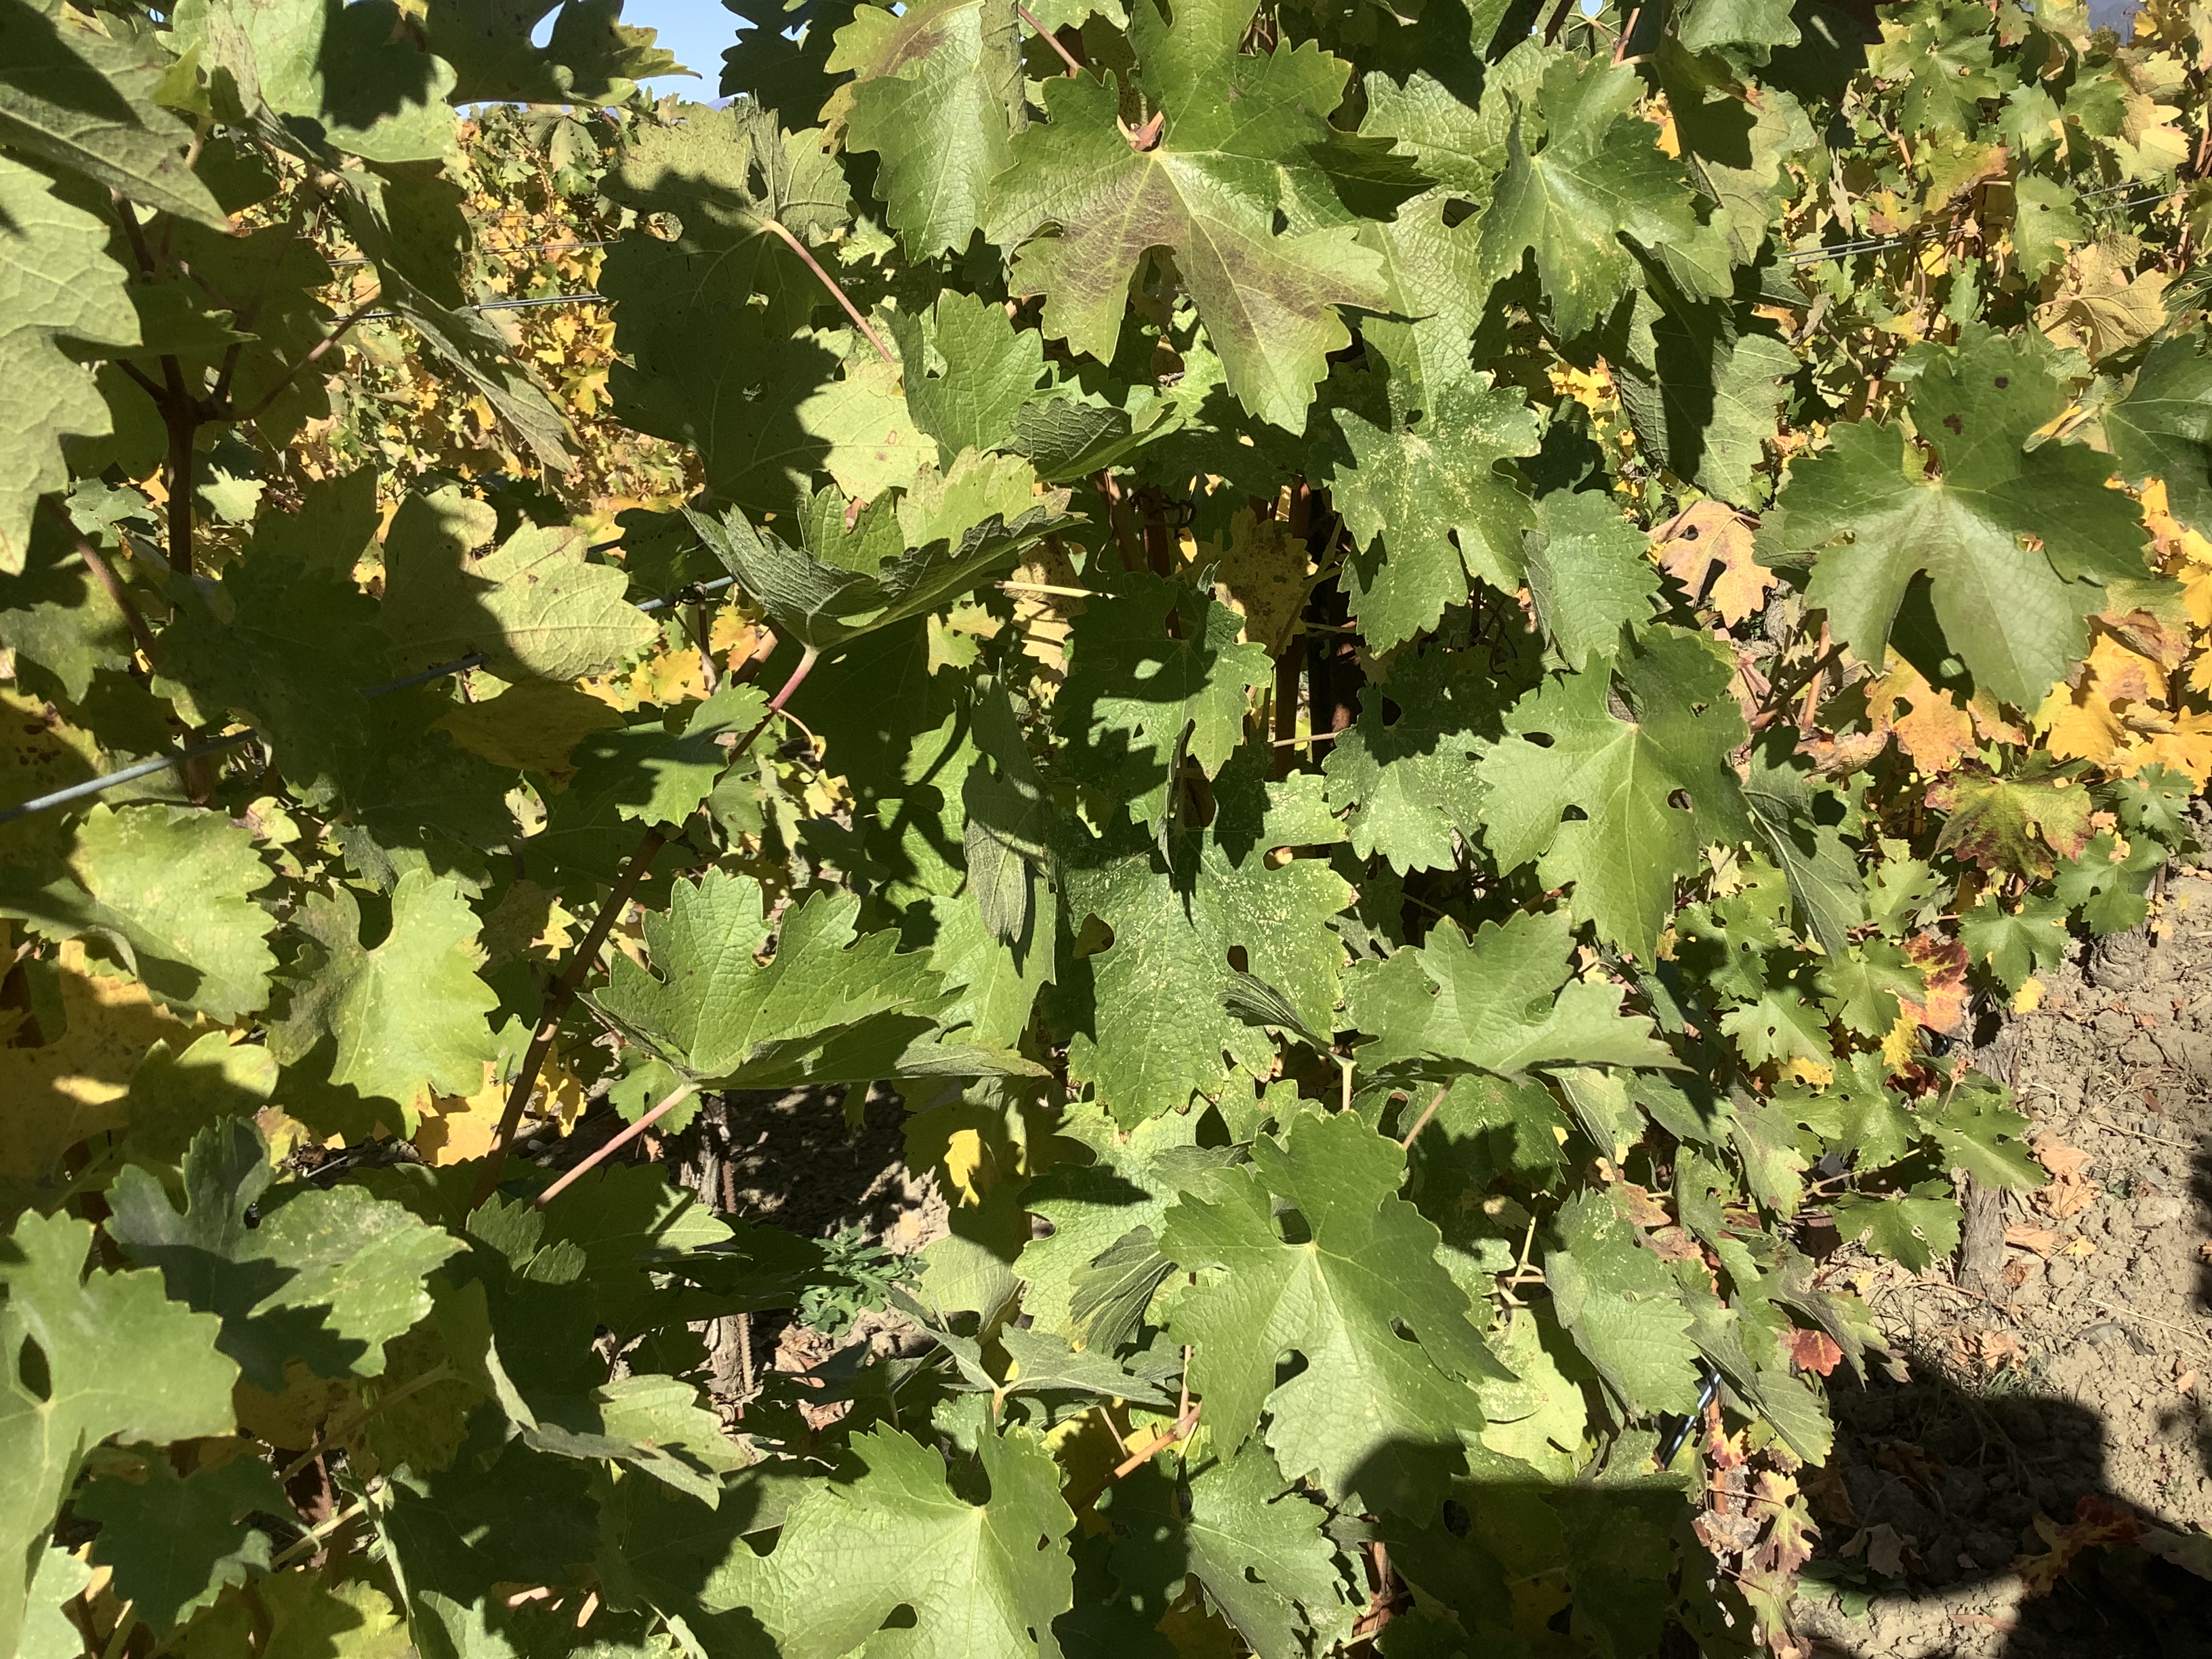
Label: No Virus